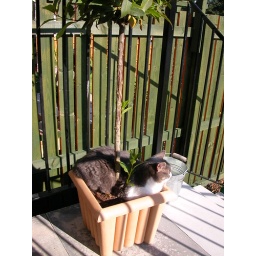
For some reason, Cleo like sitting in this plant pot. Maybe the soil is cool, maybe she's just nuts.